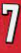
Number: 7